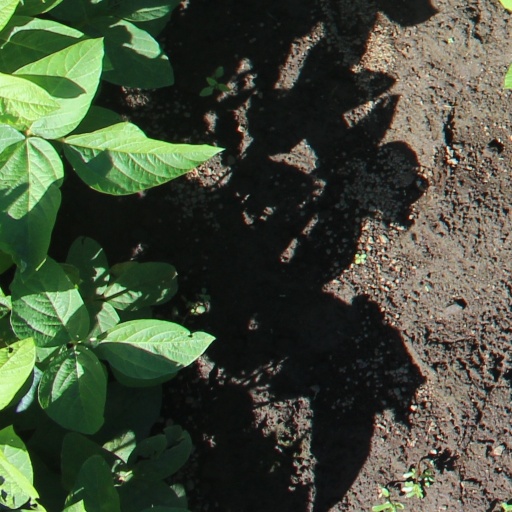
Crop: soybean